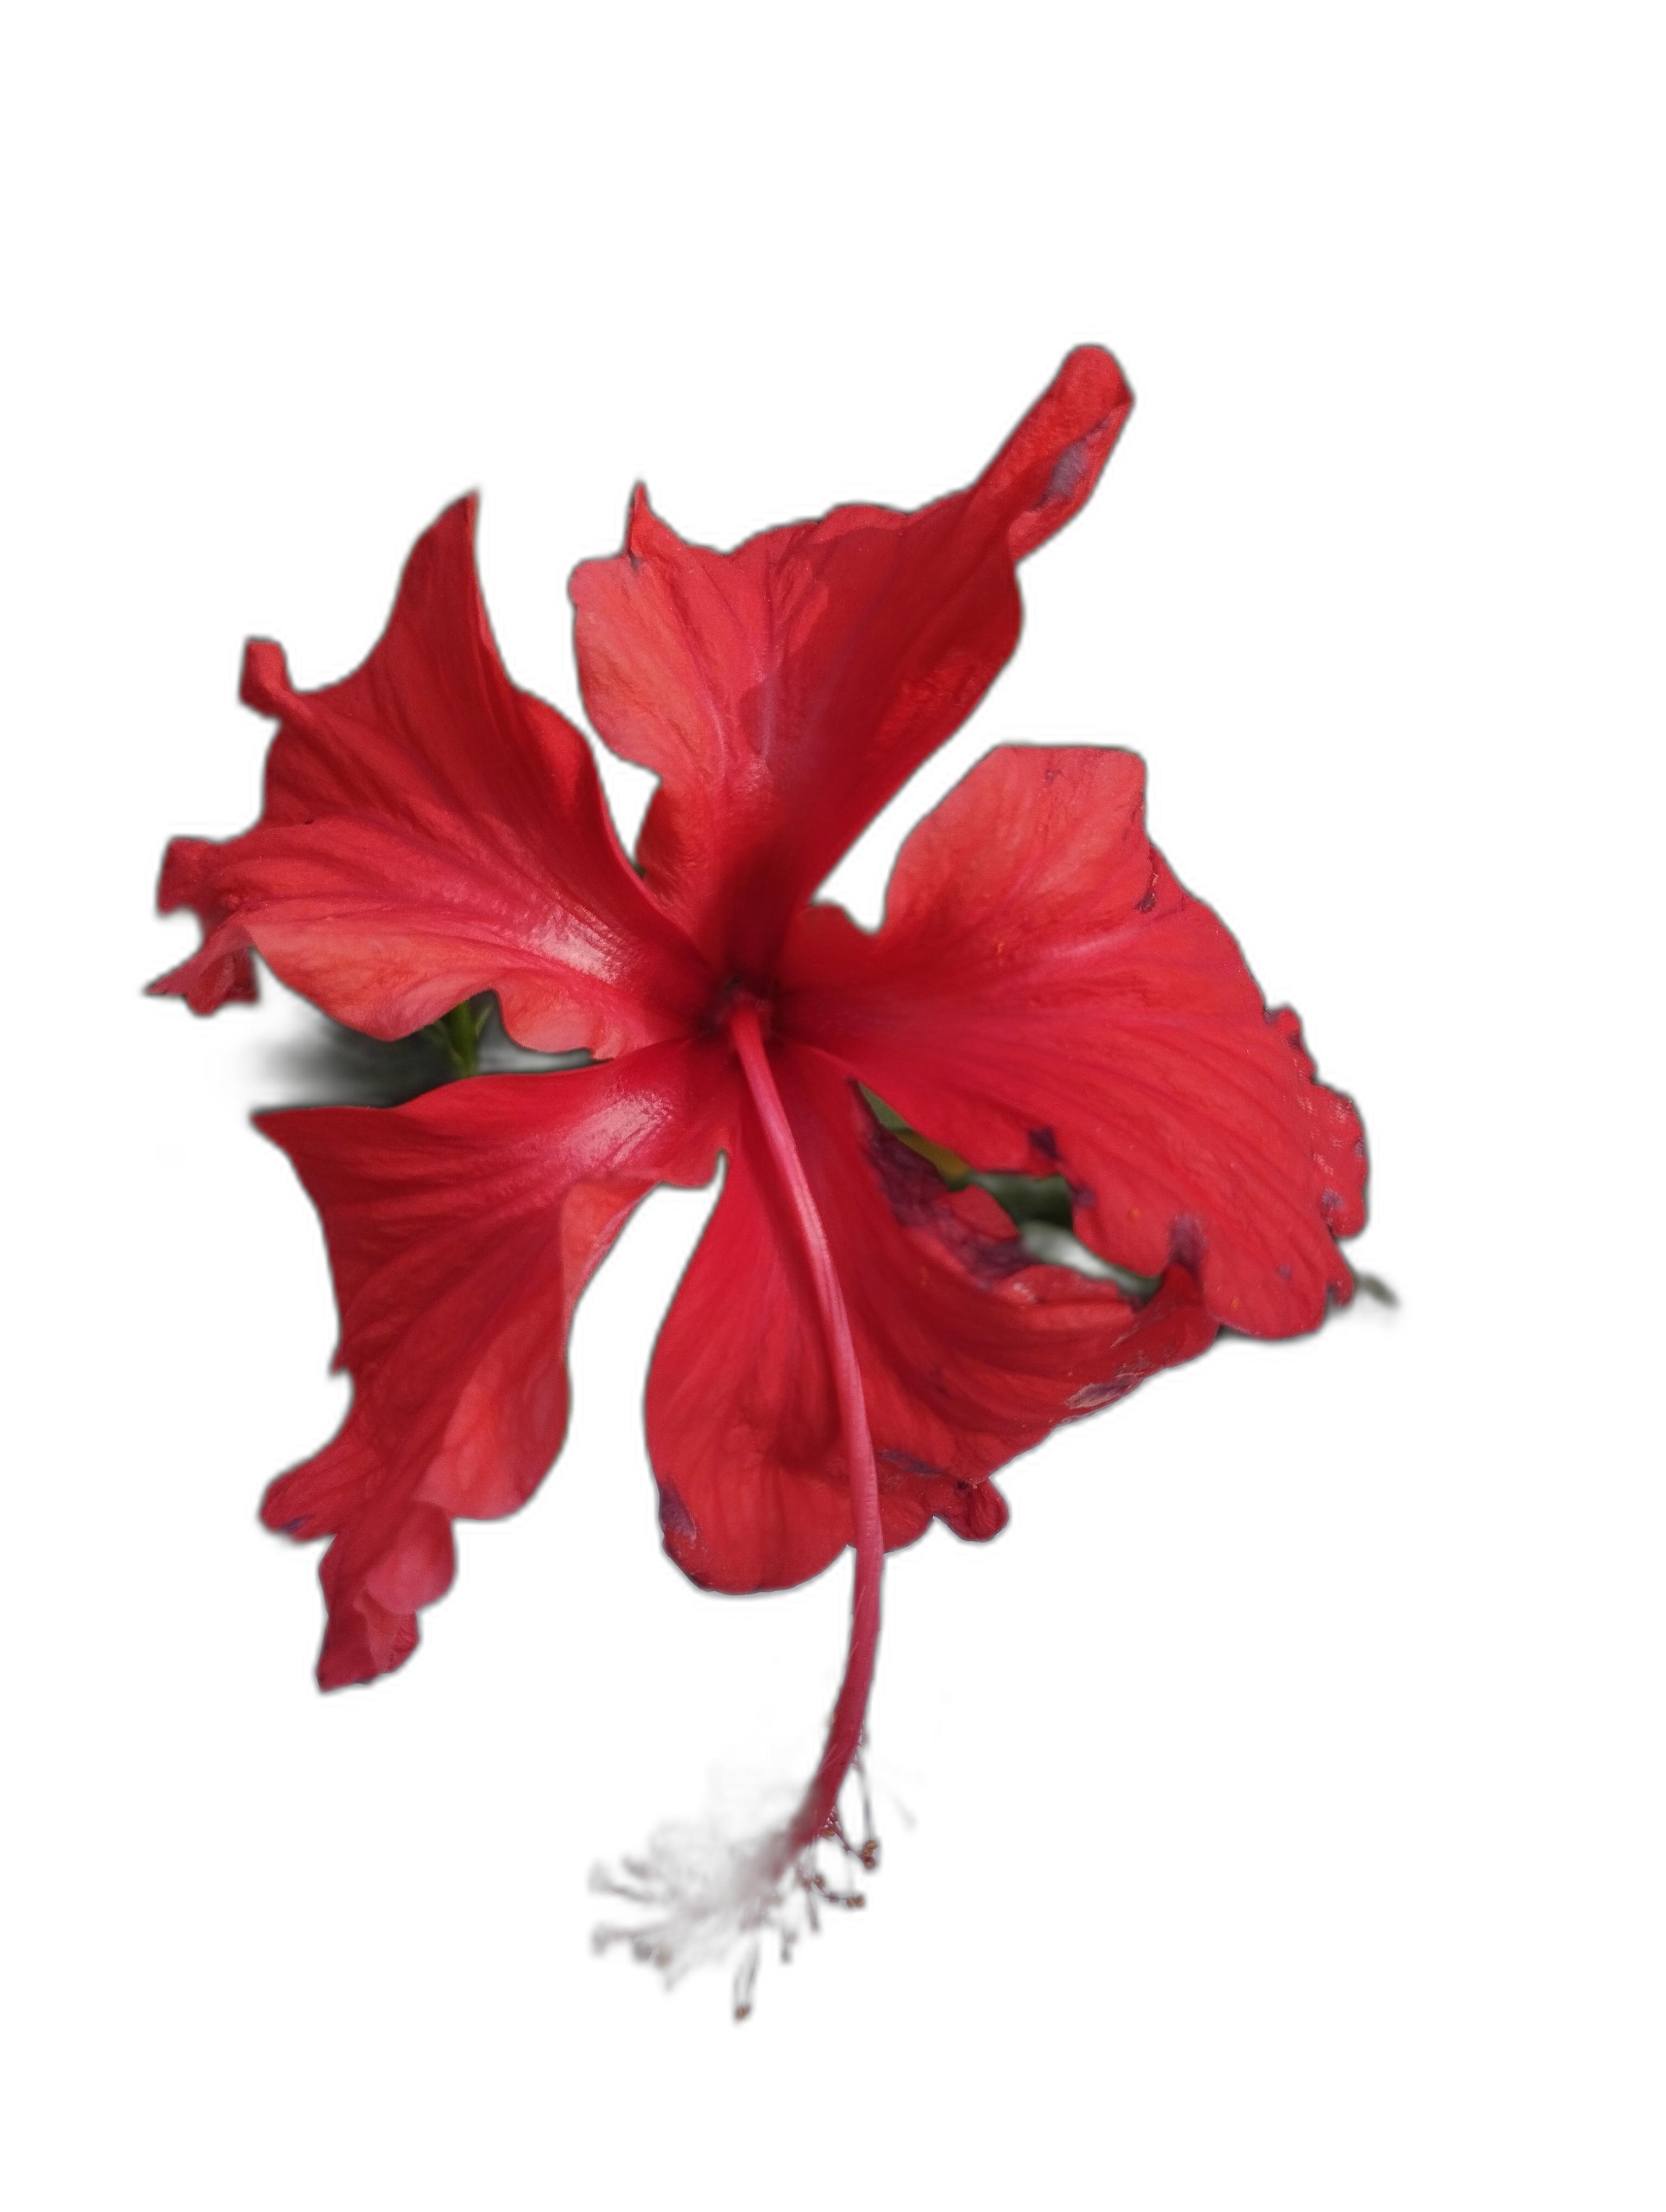
Label: Hibiscus